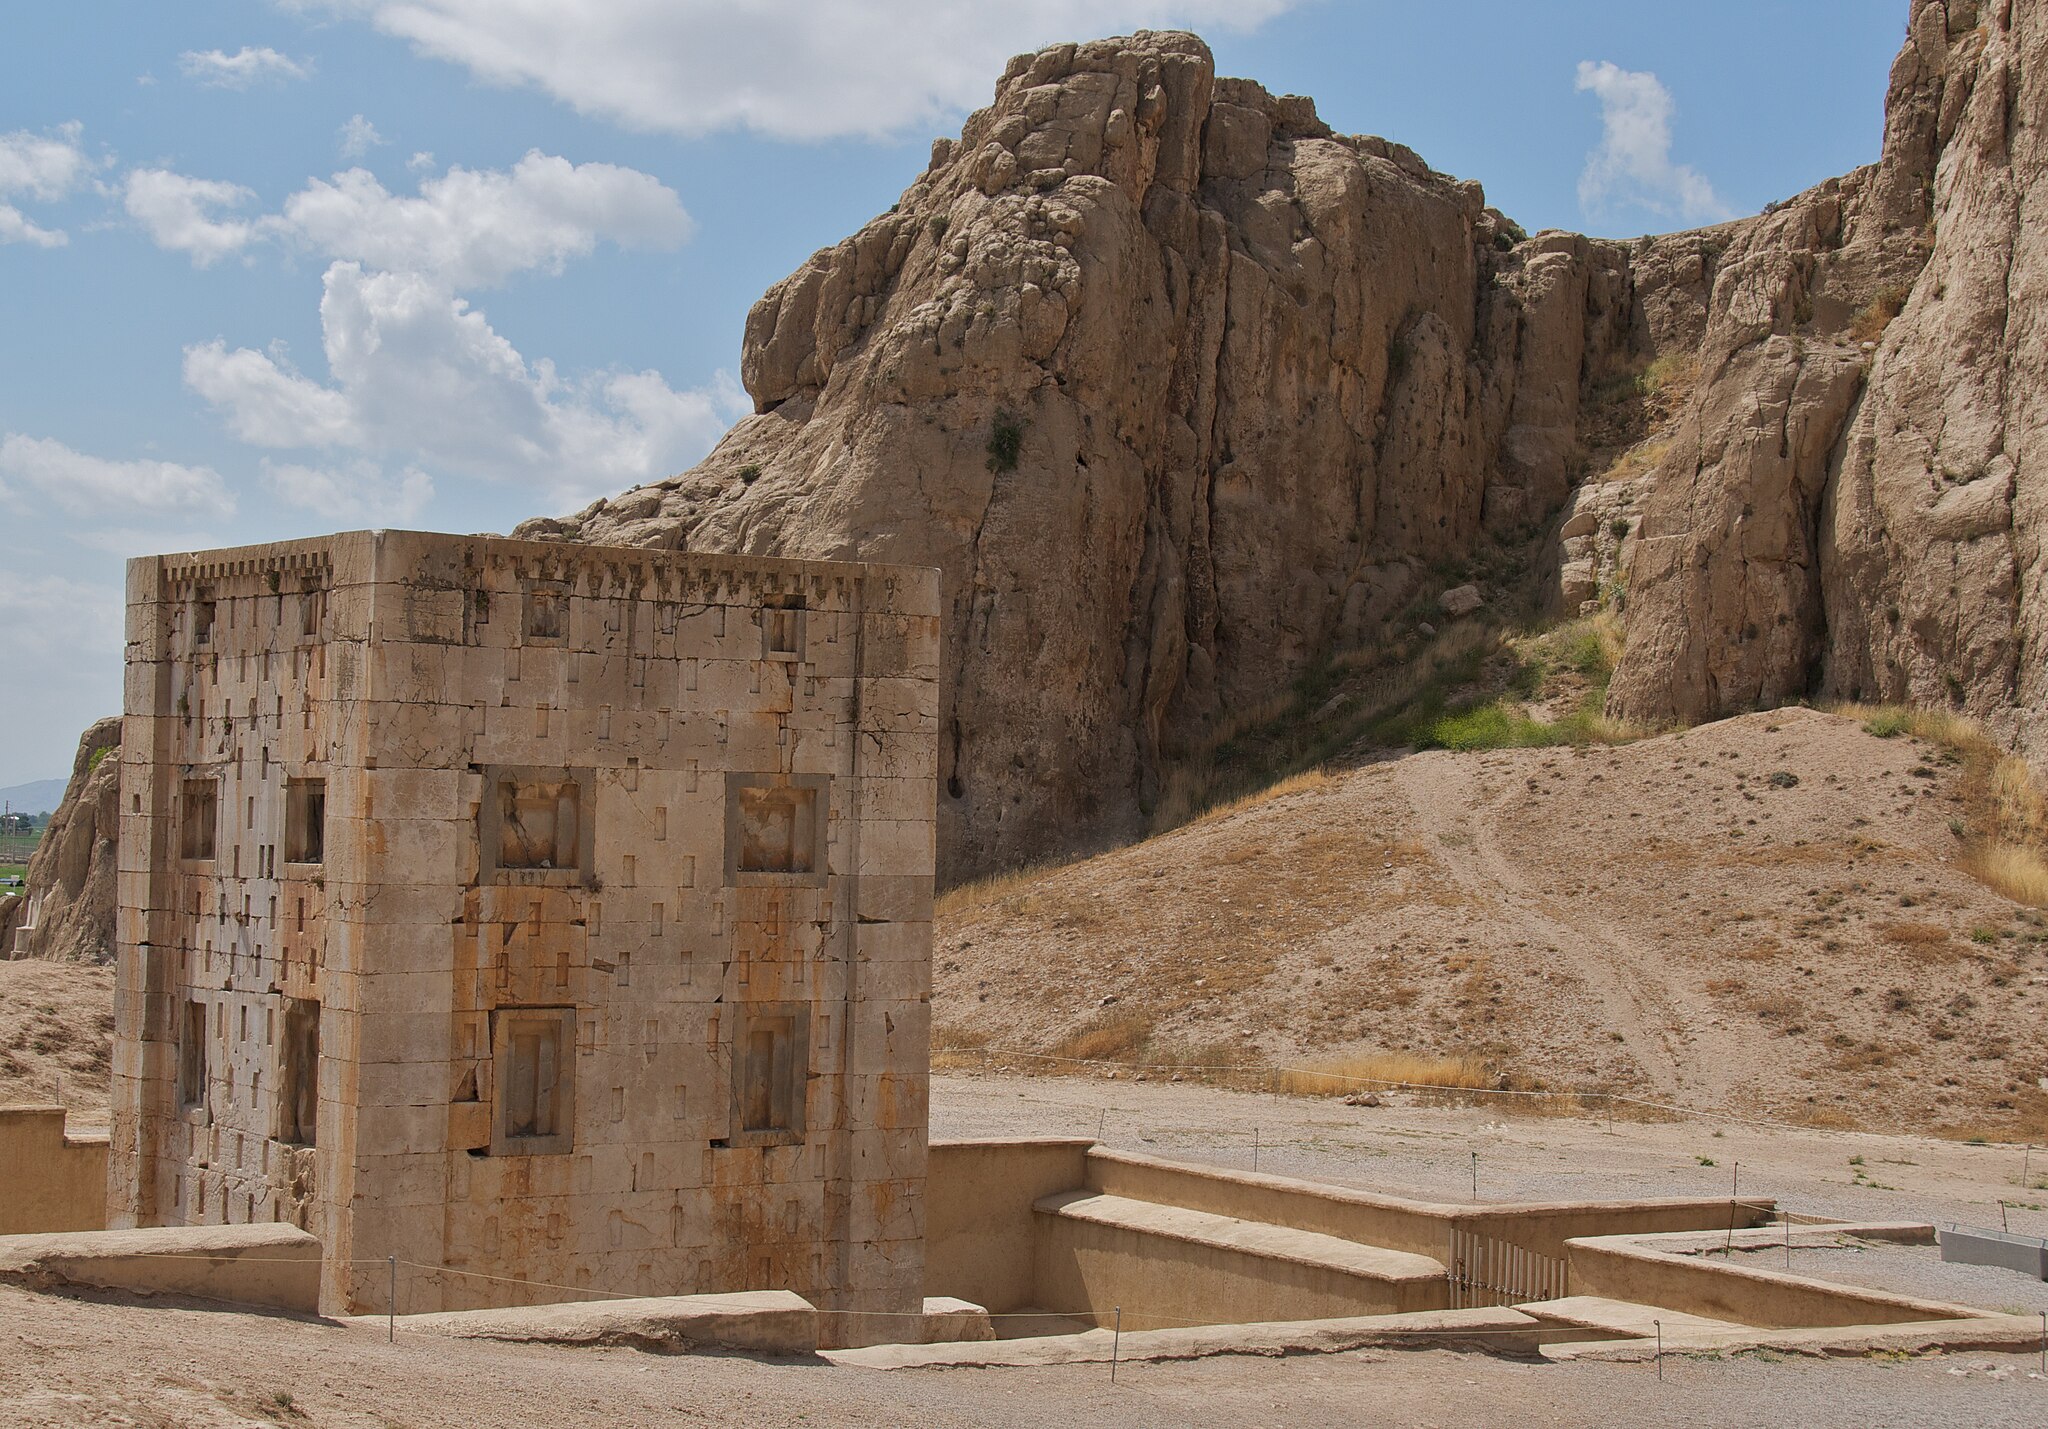
Title: Ka'bah of Zoroaster (4898197501)
Description: According to Wikimedia Commons, "This Zoroastrian temple located in Naqsh-e Rustam near Shiraz is know as Ka'bah of Zoroaster. It was built during Achaemenid period." commons.wikimedia.org/wiki/File:Iran_-_Naqsh_e_Rajab_-_Ka
Date: 2010-04-19 15:00
Categories: Ka'ba-ye Zartosht, Flickr images reviewed by FlickreviewR 2, Files from A.Davey Flickr stream